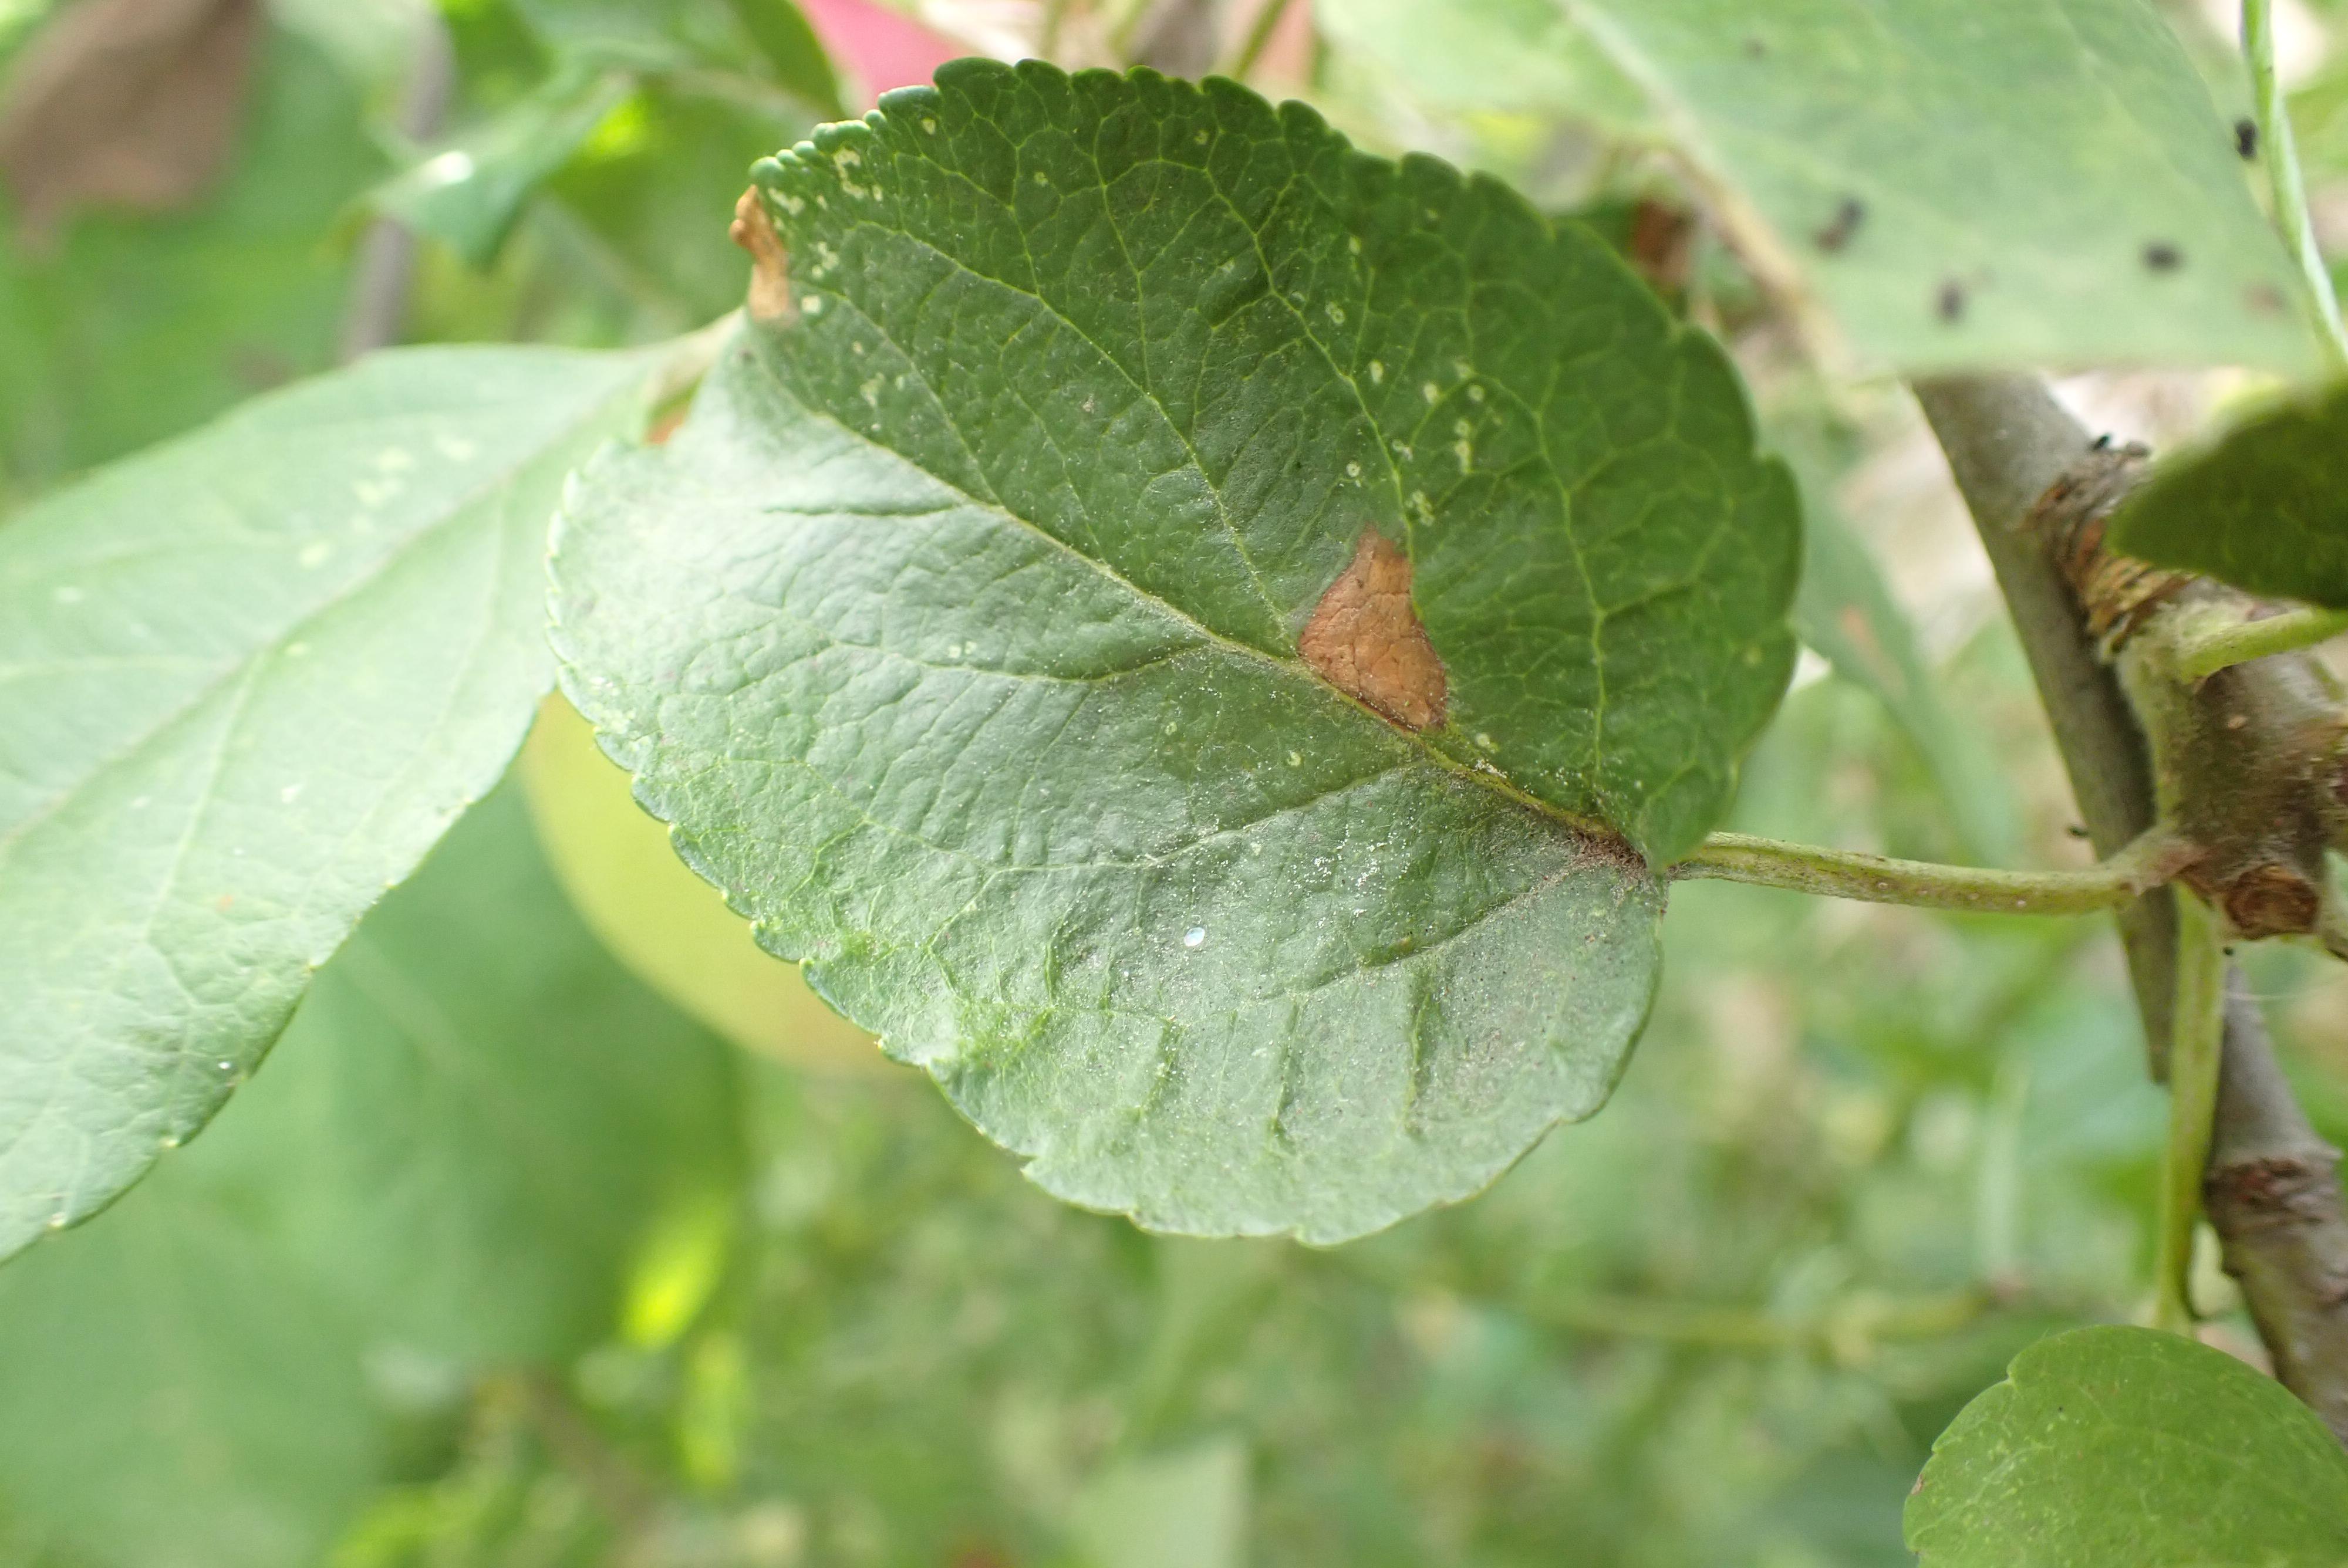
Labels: frog_eye_leaf_spot